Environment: real
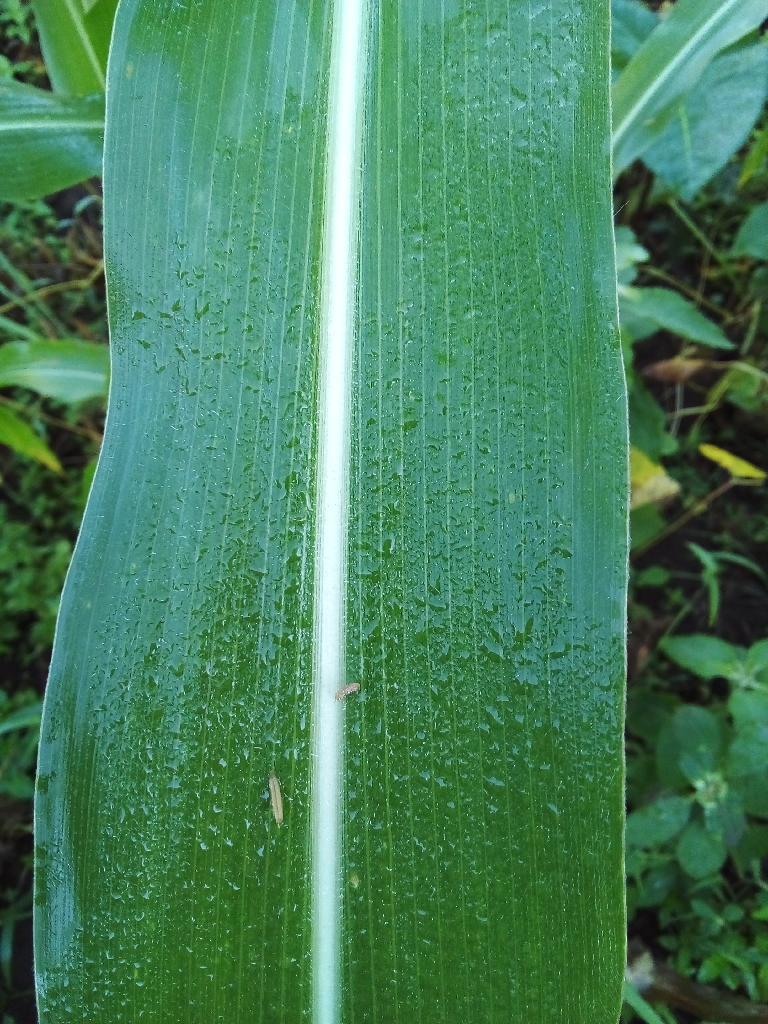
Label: healthy